Paula Woyzechowsky

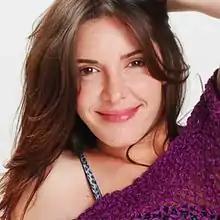
Woyzechowsky in 2016

Paula Cristina Woyzechowsky Gutiérrez is a Venezuelan actress, who debuted on 1991 on "La Pandilla de los 7". She has worked on television, theater and film.